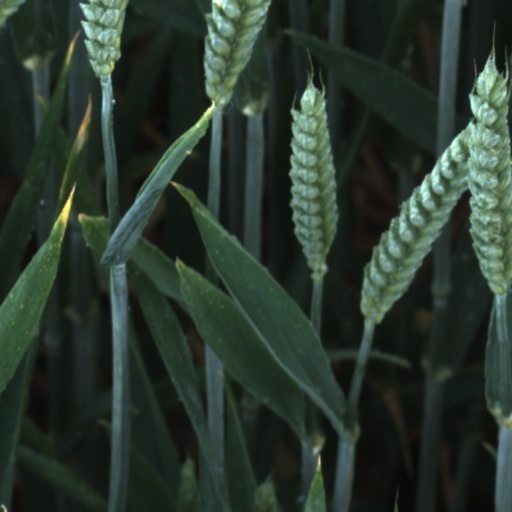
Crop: wheat